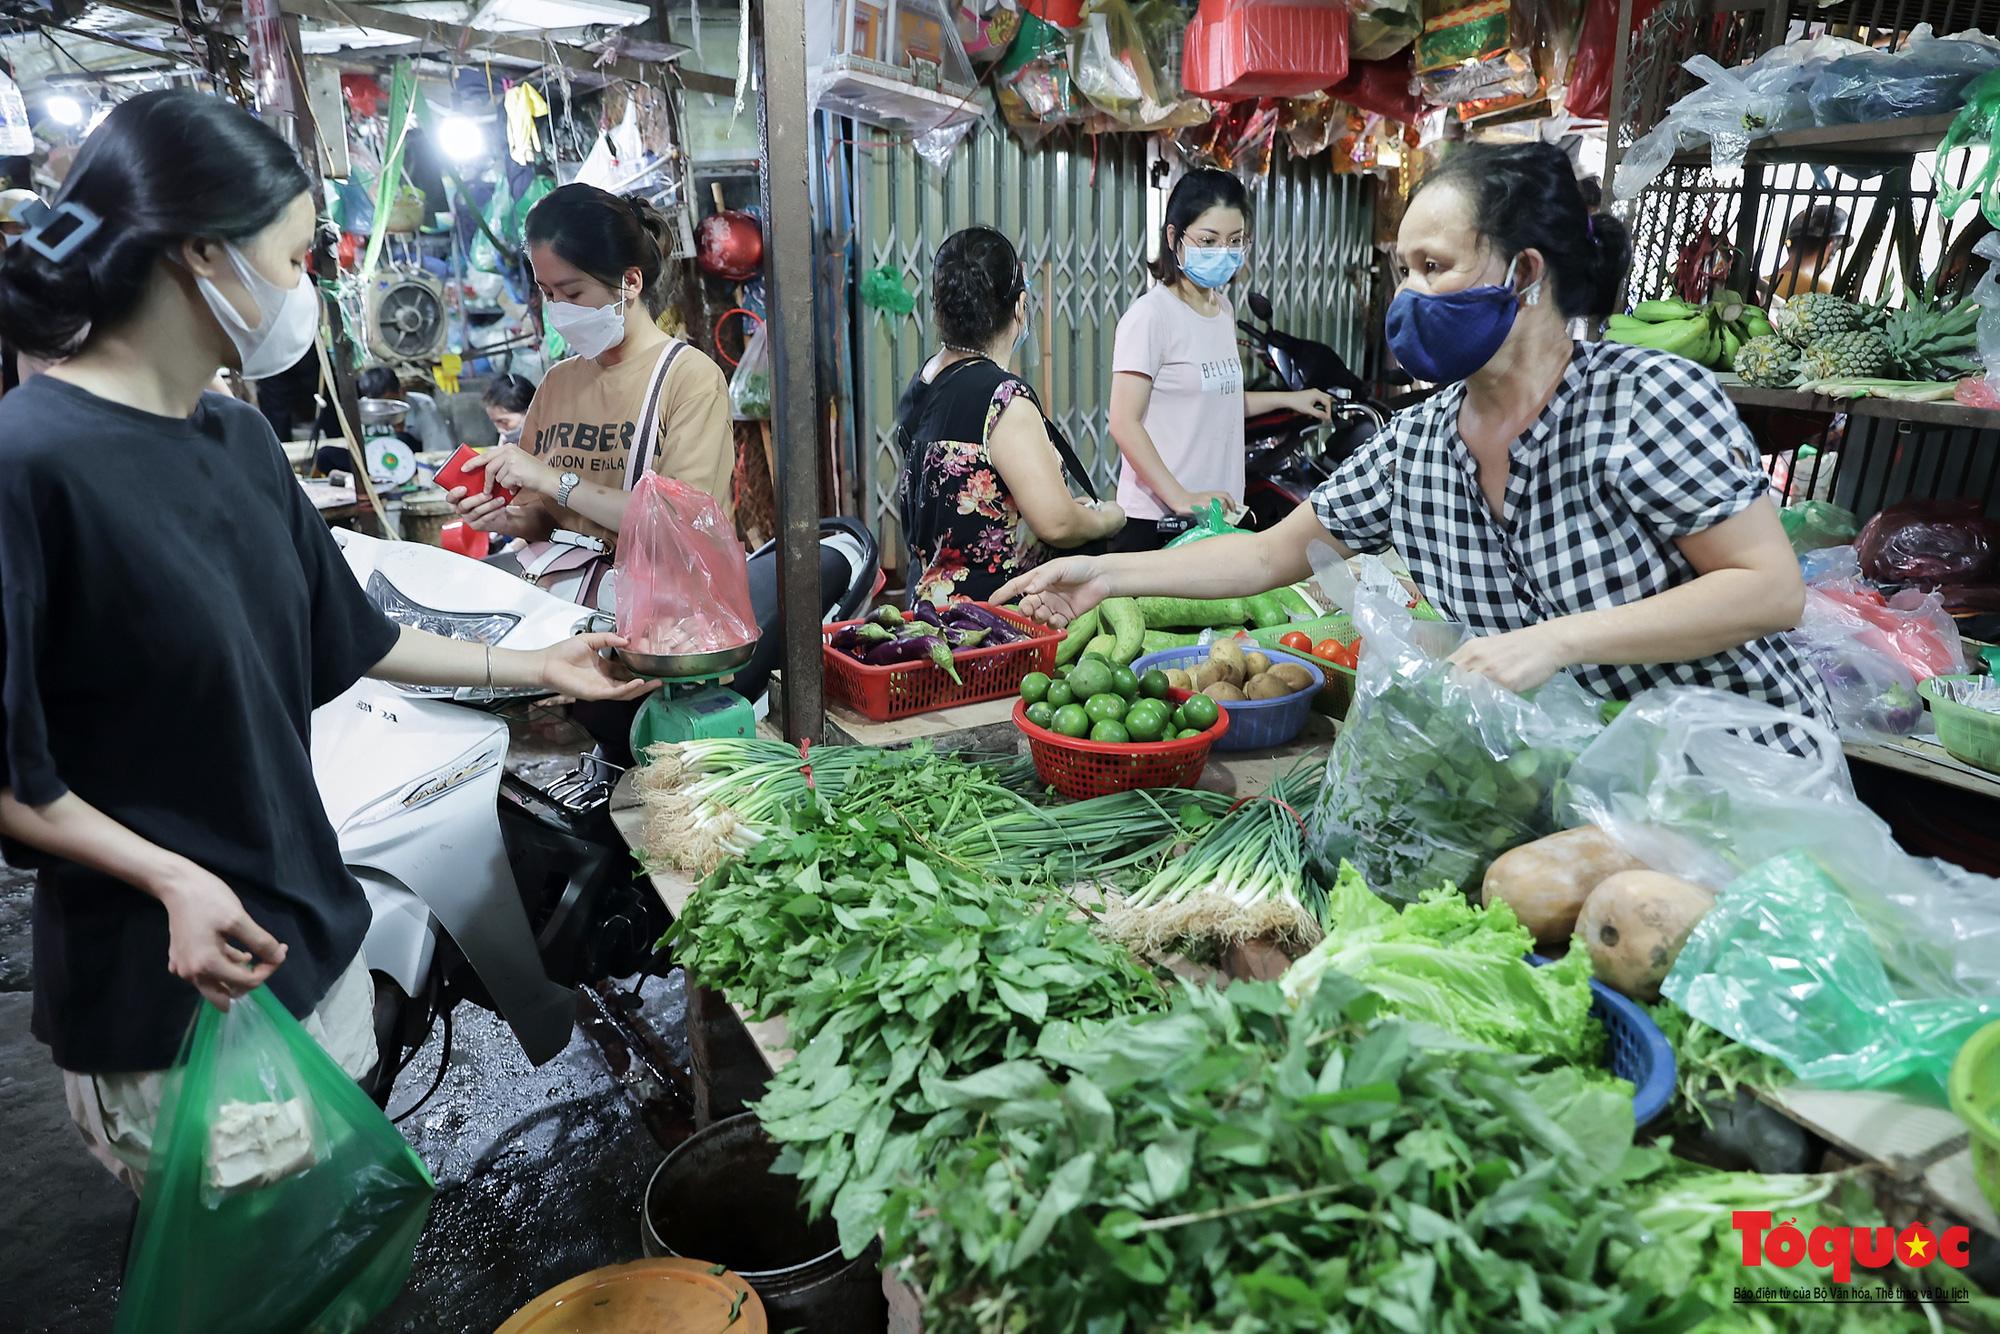
trên tay người phụ nữ mặc áo đen đang có một túi đồ màu xanh lá cây